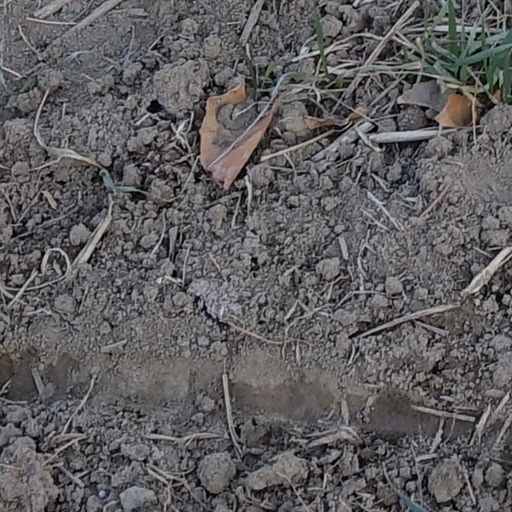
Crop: wheat